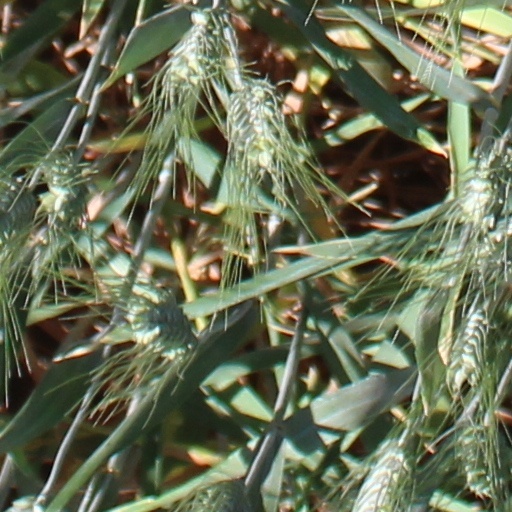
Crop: wheat